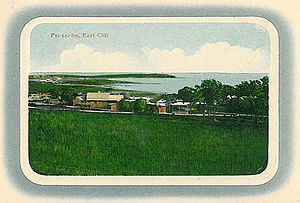
Qinhuangdao / Historie
Postkort fra idylliske Beidaihe i 1903
Qinhuangdao er en kinesisk storby og havneby i provinsen Hebei ved Kinas kyst til Bohai-bugten i det Gule Hav. Byen ligger øst for Beijing og nordøst for Tianjin. Den er en by på præfekturniveau. Befolkningen i selve det bymæssige område anslås til 707.000, mens hele præfekturet har 2,7 millioner indbyggere og et areal på 7,812.4 km².